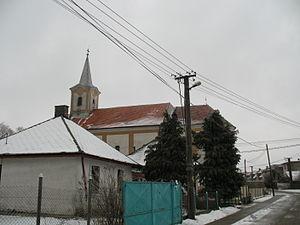
Hrkovce est un village de Slovaquie situé dans la région de Nitra.